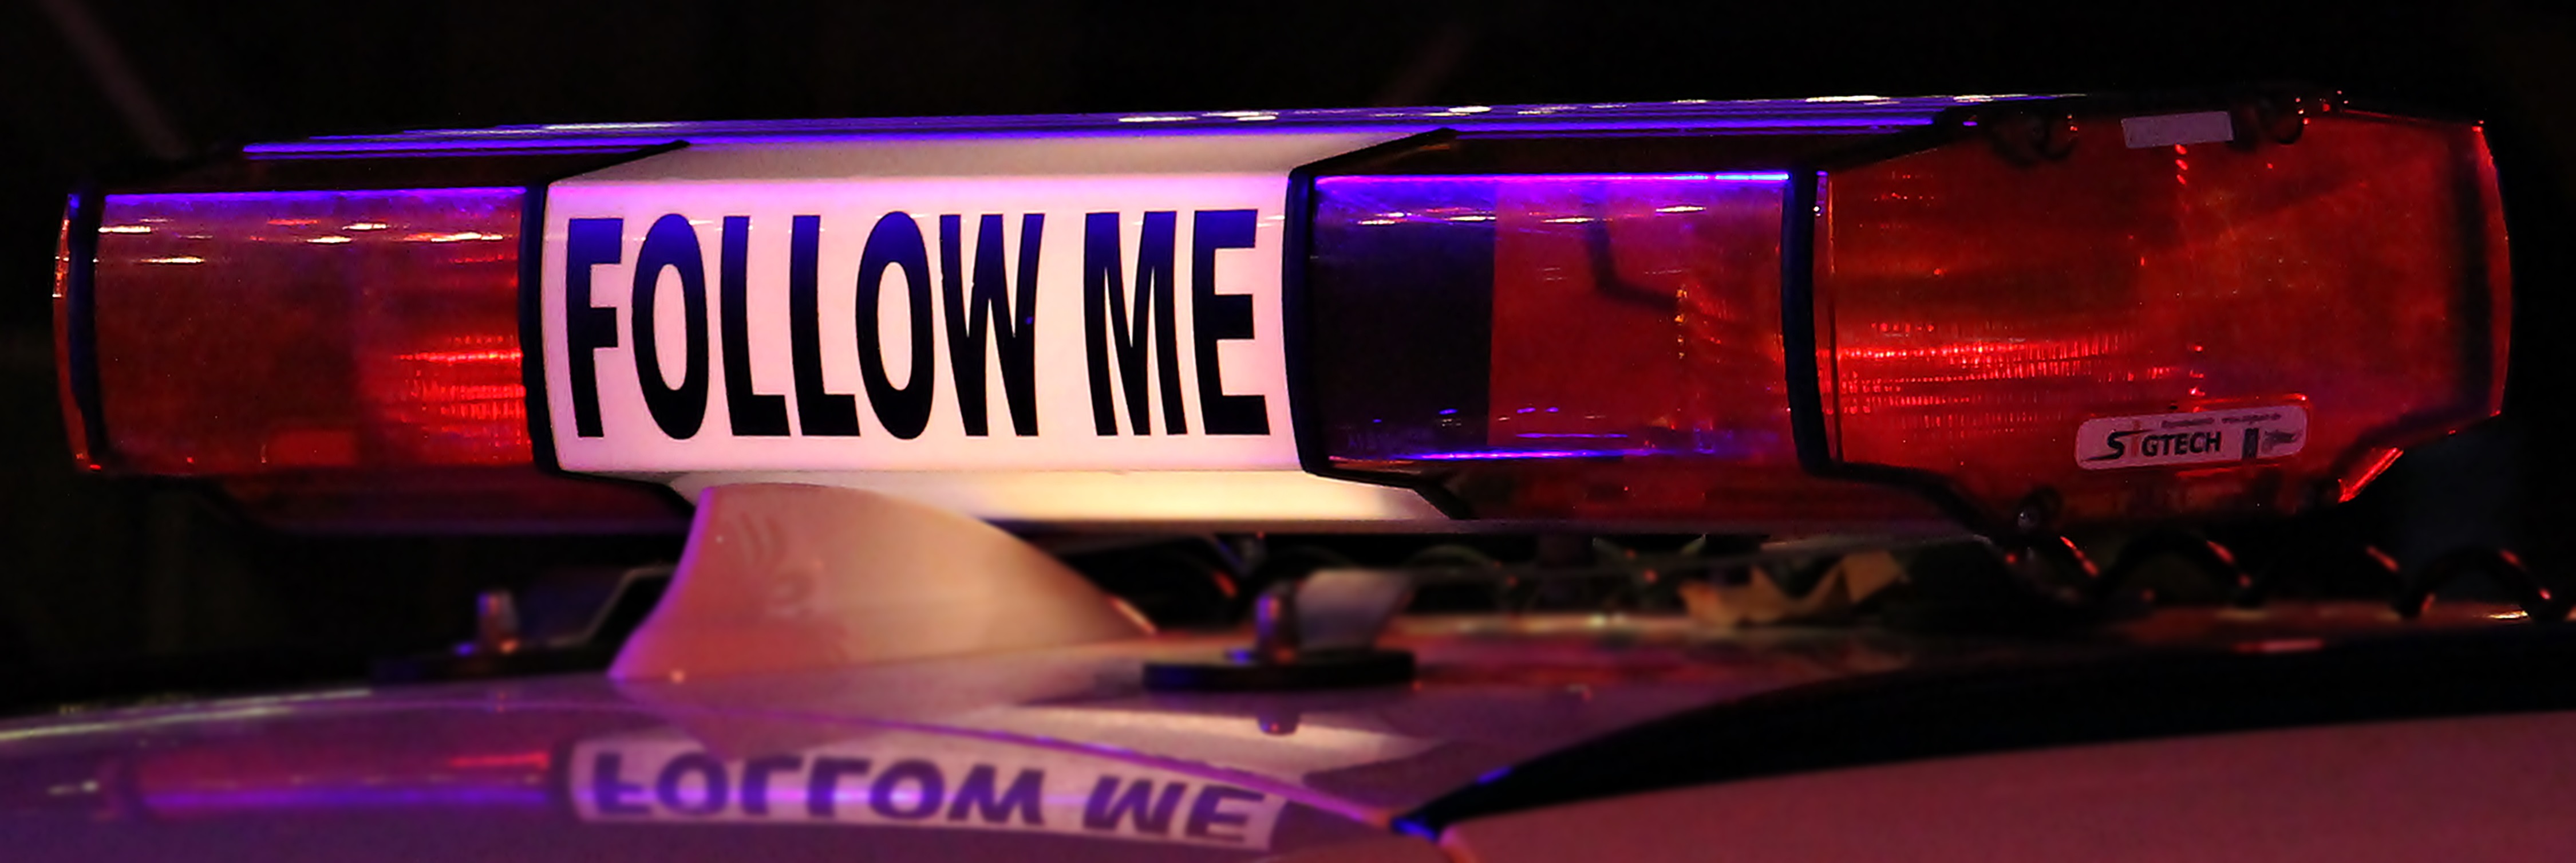
light, technology, night, evening, red, color, lighting, stage, attention, lettering, striking, eye catcher, follow me, prompt, car roof, display device, draw attention